Solar Saros 126

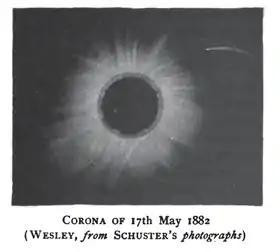
May 17, 1882 Series member 40

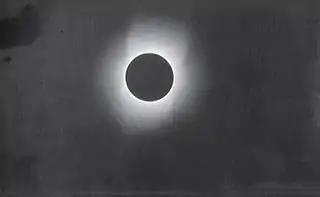
Total solar eclipse of May 28, 1900, photographed in Wadesboro, North Carolina by Thomas Smillie for the Smithsonian Solar Eclipse Expedition to capture photographic proof of the solar corona. Series member 41

Saros cycle series 126 for solar eclipses occurs at the Moon's descending node, repeating every 18 years and 11 days, containing 72 eclipses, 41 of which are umbral (28 annular, 3 hybrid, 10 total). The first eclipse was on 10 March 1179 and the last will be on 3 May 2459, lasting 1,280 years. The most recent eclipse was a total eclipse on 1 August 2008 and the next will be a total eclipse on 12 August 2026.